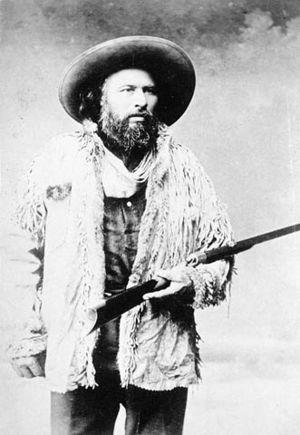
Gabriel Dumont était un des chefs du peuple métis dans l'Ouest de l'actuel Canada. En 1873, Dumont fut élu président de l'éphémère commune de Saint-Laurent. Après, il continua à avoir un rôle déterminant parmi les Métis de la région de la rivière Saskatchewan Sud. Il a joué un rôle crucial dans le retour de Louis Riel au Canada, dans le but d'attirer l'attention du gouvernement fédéral sur les problèmes du peuple Métis. Il était l'adjudant général du gouvernement Métis provisoire de Louis Riel, proclamé au Manitoba en 1885. Il fut chargé des forces métisses dans la Rébellion du Nord-Ouest en 1885.